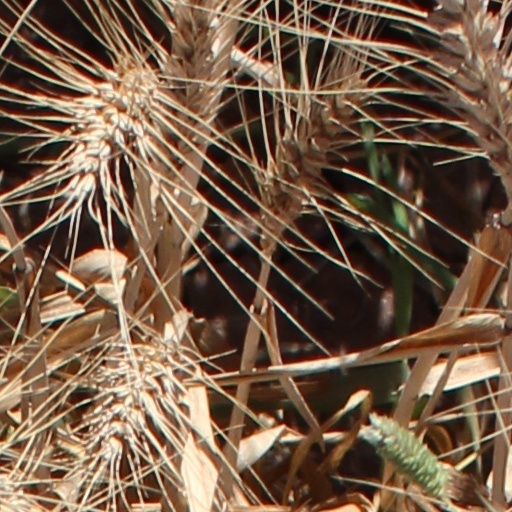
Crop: wheat